Sky position (RA, Dec in degrees): 231.114, 9.903
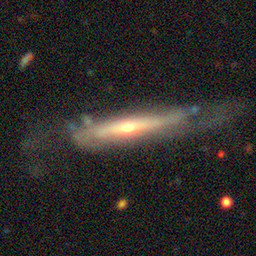
Galaxy morphology: Edge-on Galaxies without Bulge